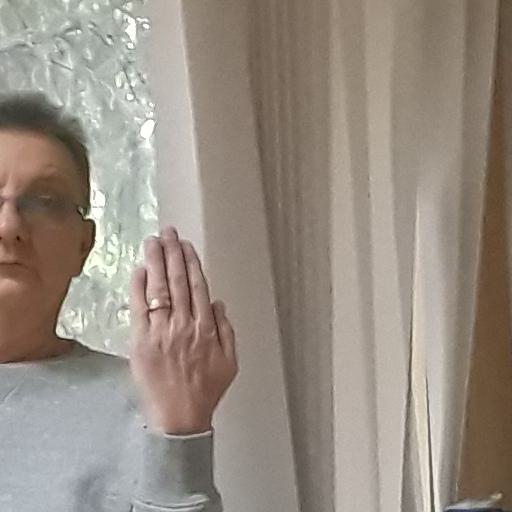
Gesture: stop_inverted